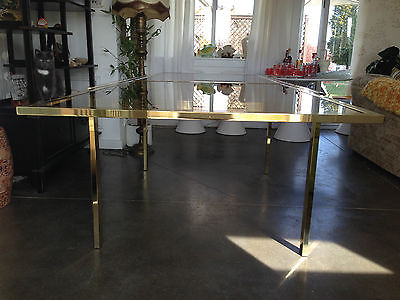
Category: table